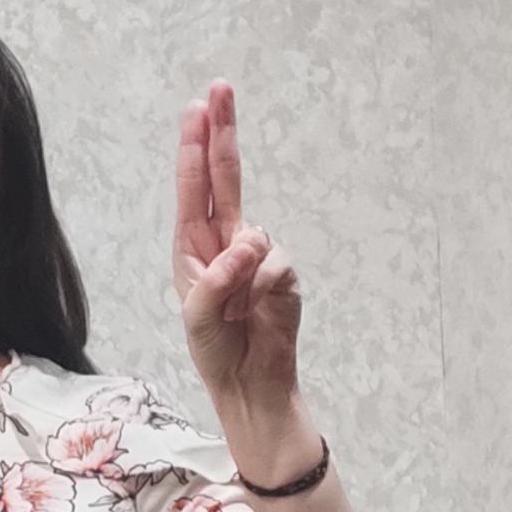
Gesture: two_up